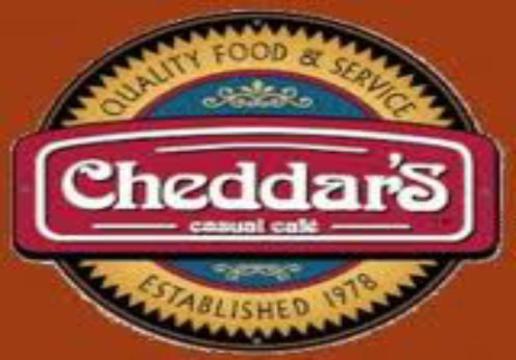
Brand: cheddar's casual cafe
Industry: Food